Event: Nepal Earthquake
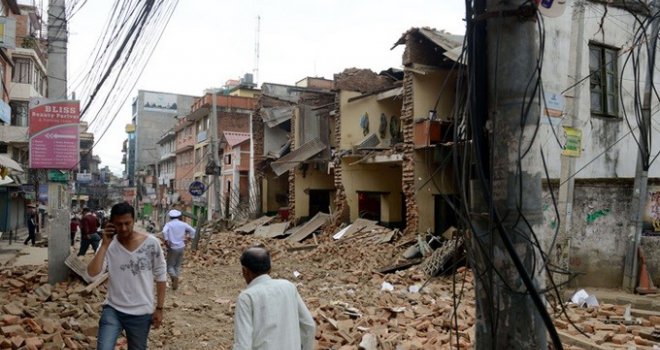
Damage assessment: damage